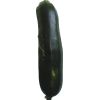
Label: Zucchini dark 1